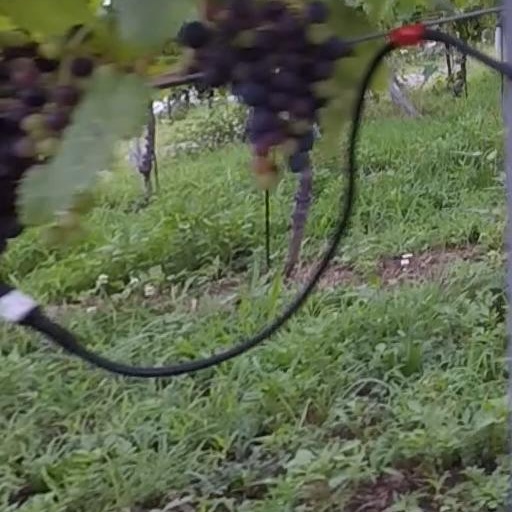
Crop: grape